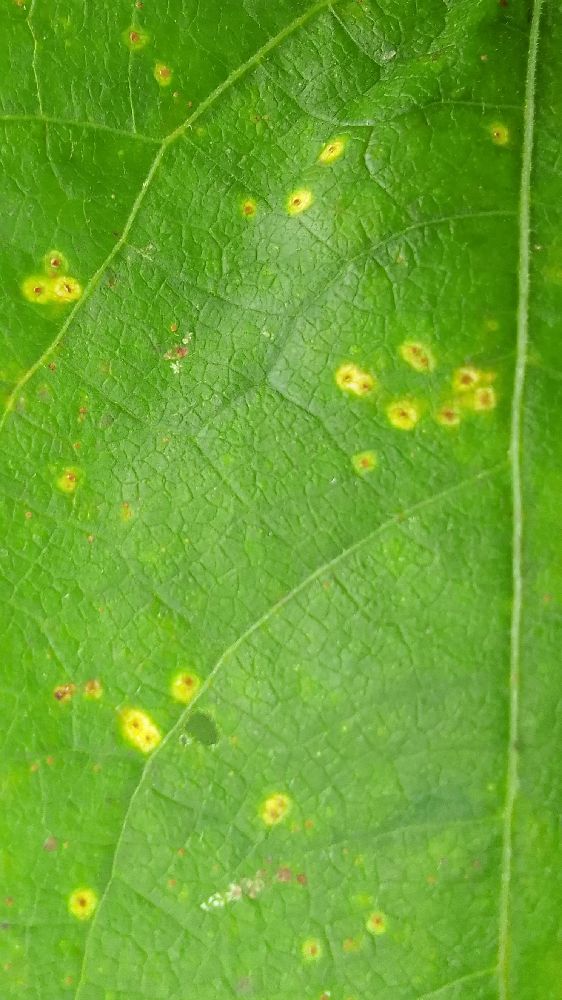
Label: rust